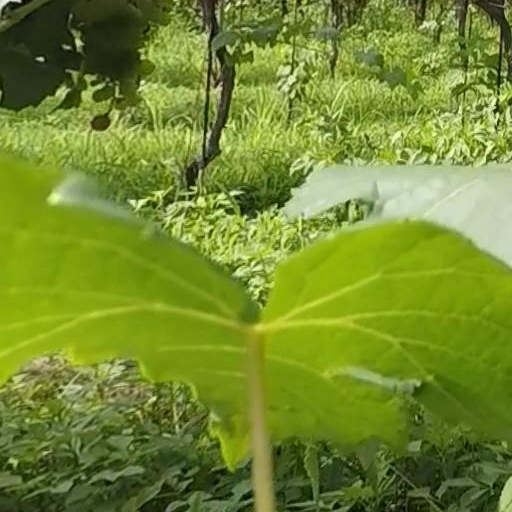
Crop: grape